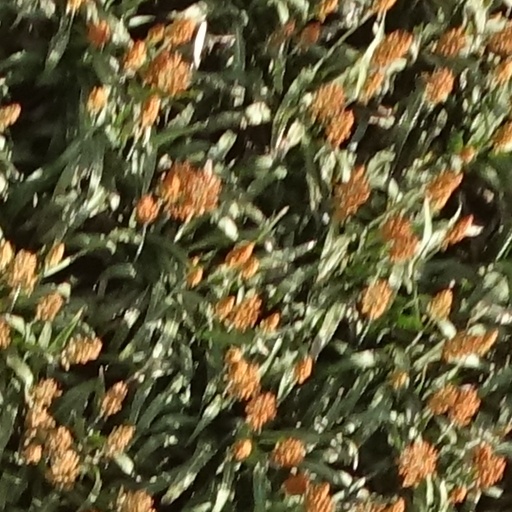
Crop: sorghum